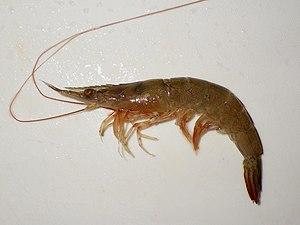
Metapenaeus est un genre de crustacés décapodes dont les représentants ressemblent à des crevettes.
Les Decapoda sont par définition des crustacés possédant 5 paires de pattes. Cet ordre comprend notamment quelques crustacés bien connus, tels que les galathées, les crabes, les crevettes, les écrevisses ou encore les homards et langoustes. On les qualifie dans le langage courant de décapodes, terme qui désigne également le groupe des Sepiida, des mollusques céphalopodes.
Les Penaeoidea sont une super-famille de crustacés décapodes dont les représentants ressemblent à des crevettes.